Battle of Piski

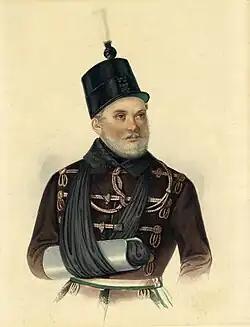
Józef Bem with his bandaged wounds received in the battles of Vízakna and Szászváros (4-6 February 1849)

Bem's retreating army passed through Piski and joined the reinforcements from Hungary at Déva. At the bridge in Piski, he left behind Lieutenant-Colonel Farkas Kemény with the 11th Battalion, two companies of the 15th (Mátyás) Hussars, and 4 guns, who were entrenched in the woods behind the Sztrigy. With this team, he covered Déva, where Bem had retreated. Together with these, and the relief troops from Bánság, Bem's army had now increased again to 10 battalions, 5 regular and 2 irregular cavalry companies and 28 guns. From these, more than 356 men and two cannons had left away before the battle.